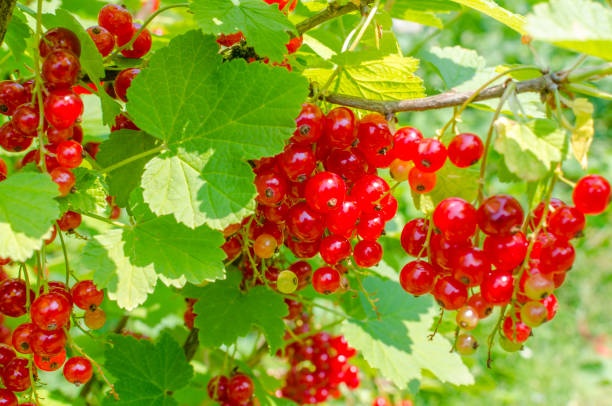
Label: redcurrant